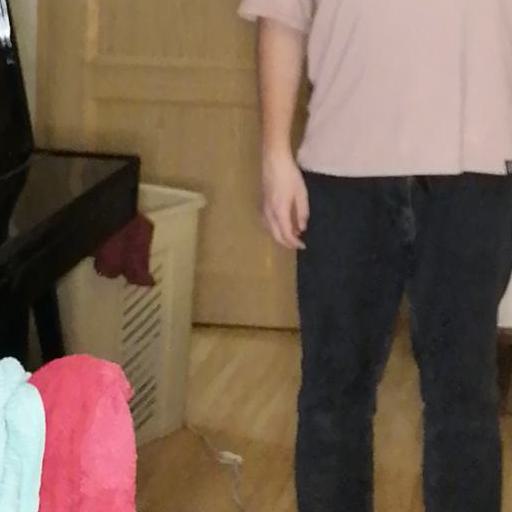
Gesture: no_gesture